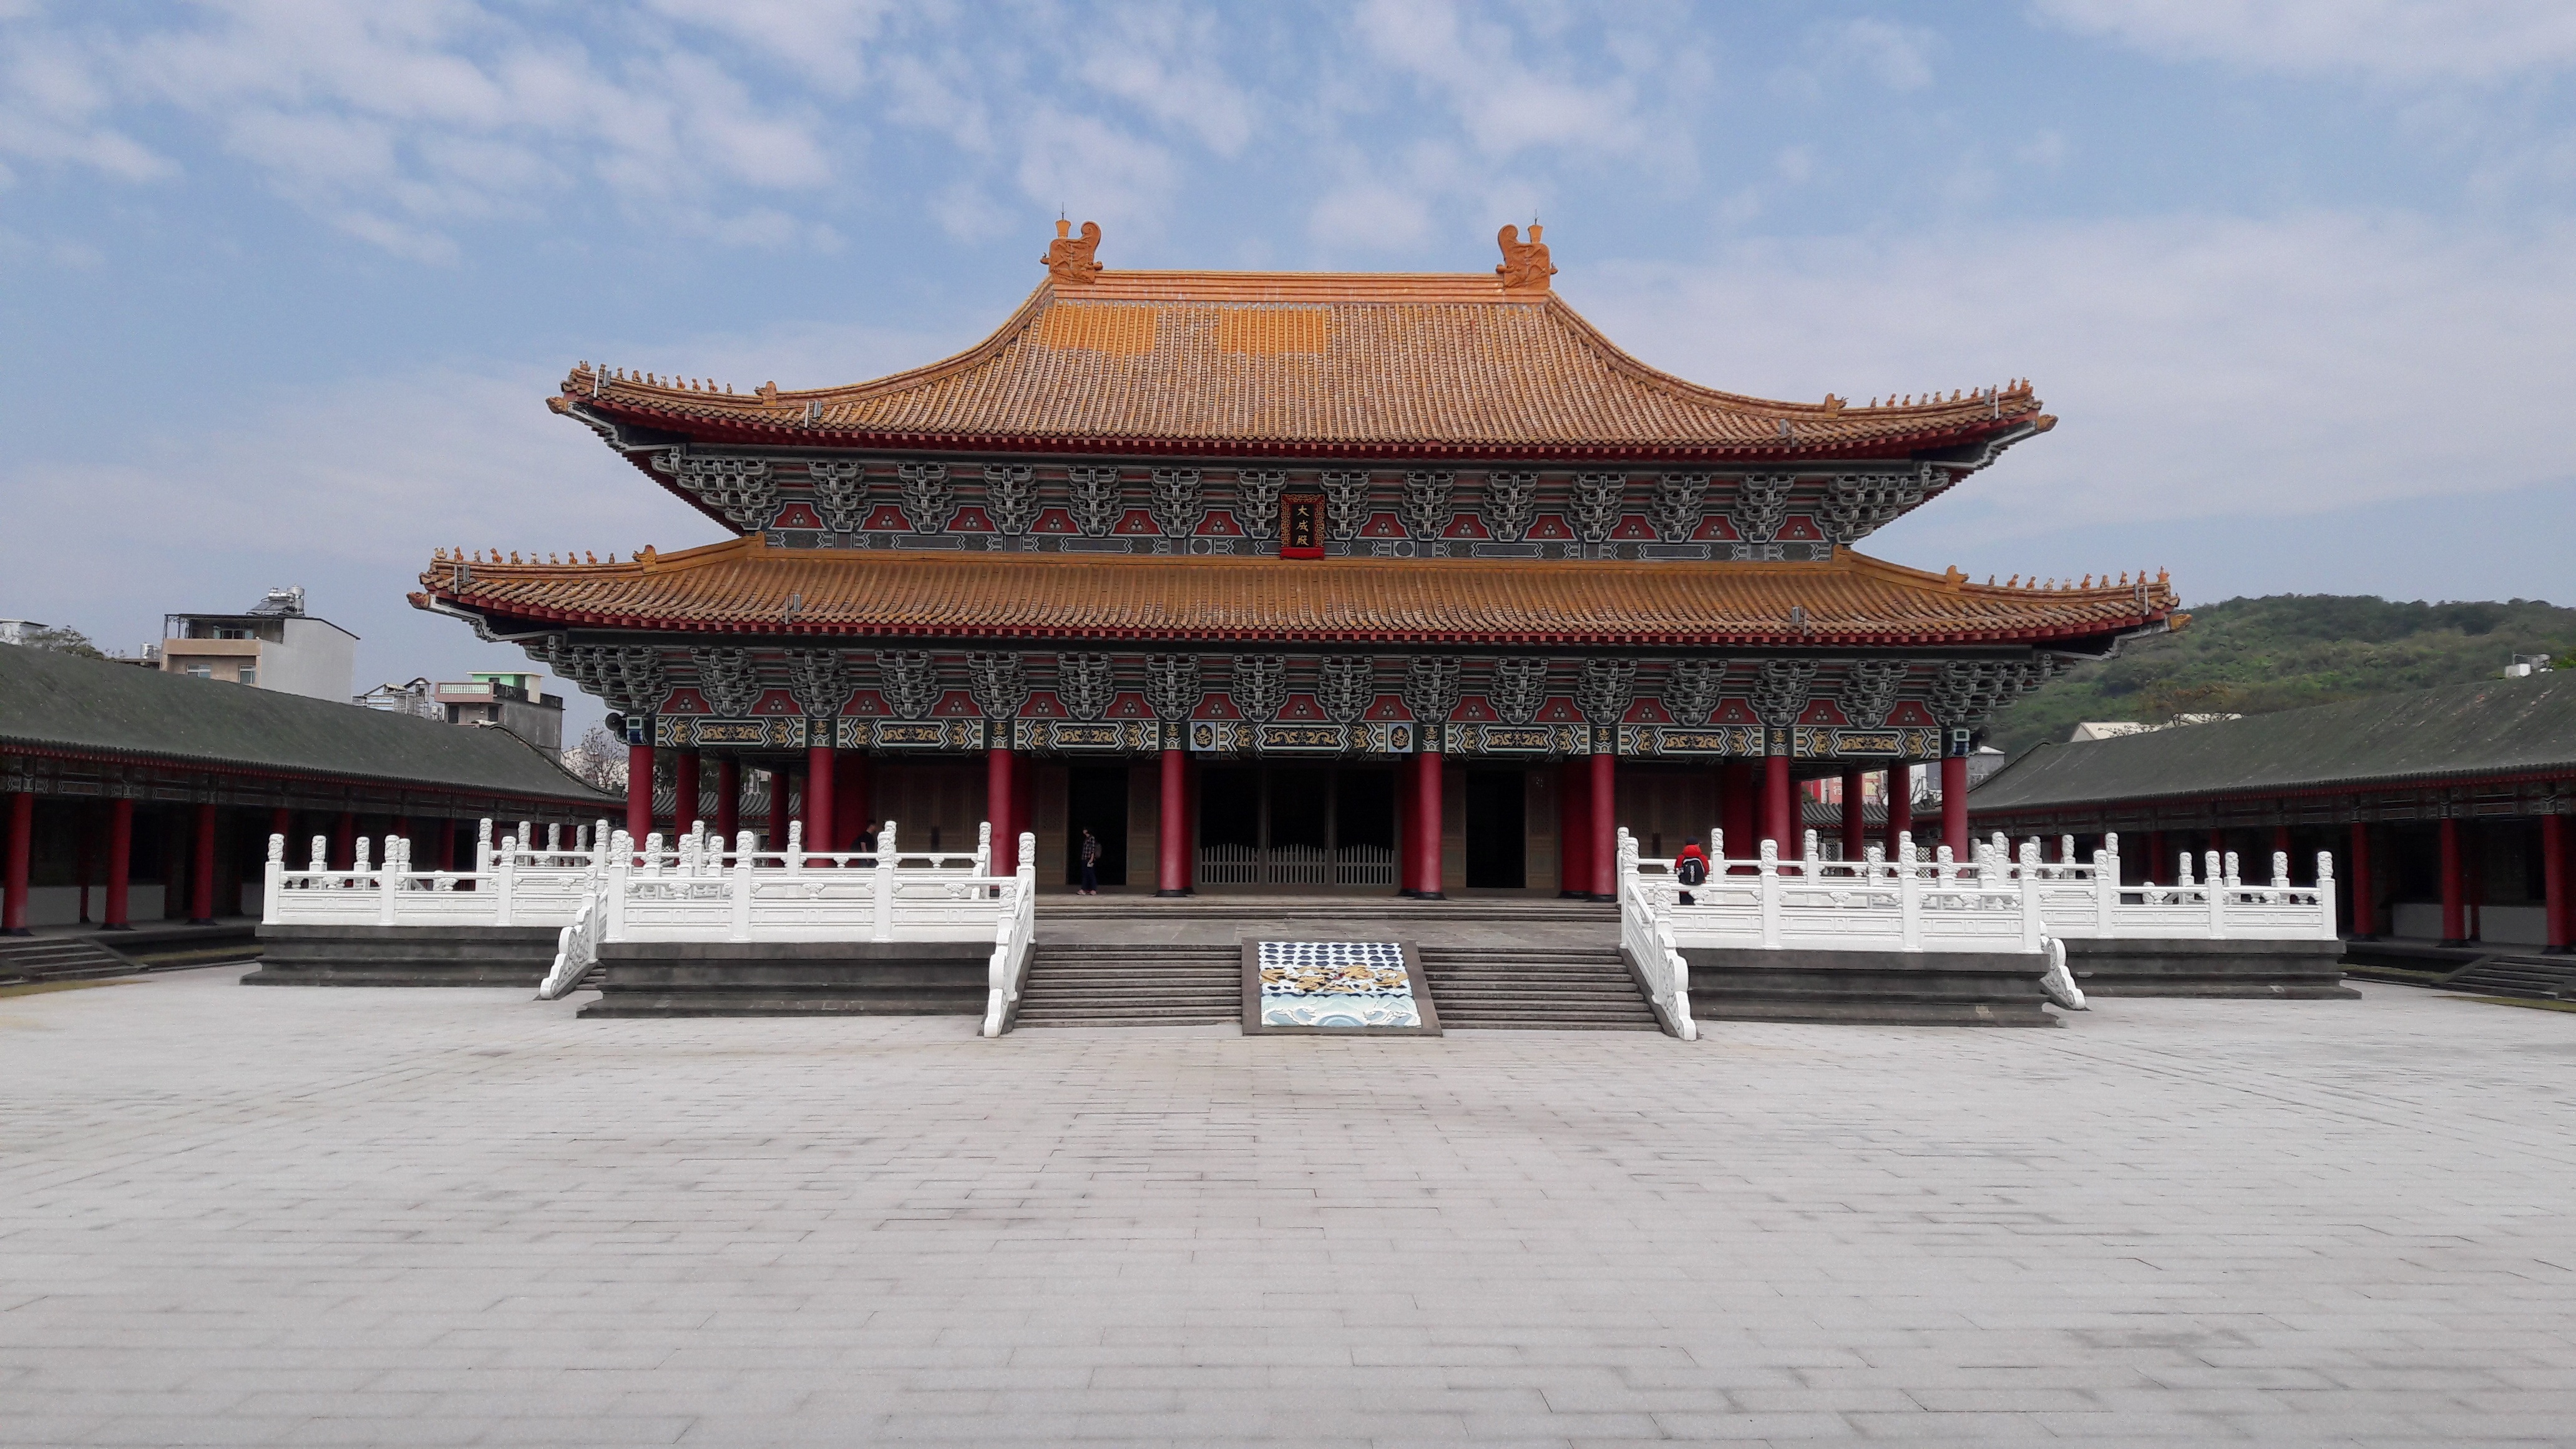
building, palace, travel, construction, place of worship, temple, shrine, chinese architecture, china wind, confucian temple, historic site, shinto shrine